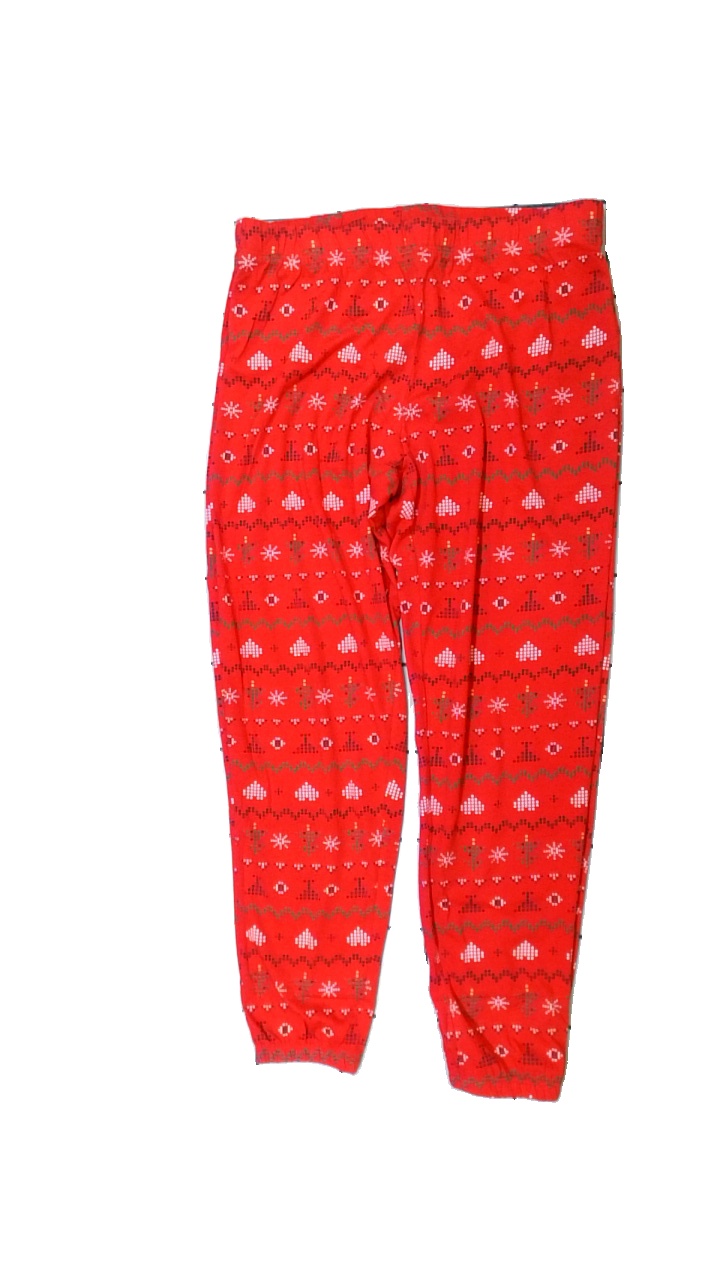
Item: Trousers (Ladies)
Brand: Esmara (lidl)
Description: Red trousers with multicolored winter inspired pattern from esmara, size L. Okay condition.
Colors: Red, White, Green, Multicolor
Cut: Regular
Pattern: Other
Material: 59% cott, 41% poly
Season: Winter
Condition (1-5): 3
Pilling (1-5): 5
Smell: Major
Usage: Reuse
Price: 50-100